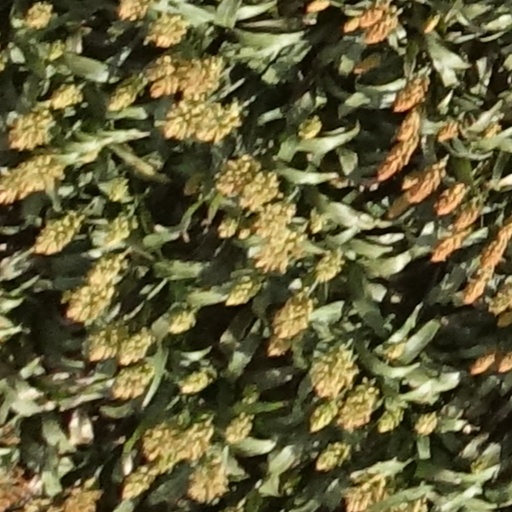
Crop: sorghum